Al-Khums

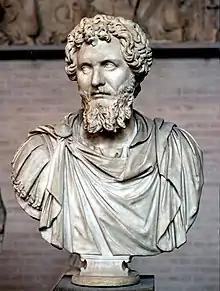
Septimius Severus at Glyptothek, Munich.

Al-Khums has a small port for bulk carriers, containers and car carriers. It has an entrance channel of depth 13 metres and an anchorage with a depth 10 meters. The port itself consists of nine medium-sized berths (numbers 12 to 19) with lengths ranging from 75 to 530 meters and maximum drafts ranging from 8 to 12 meters depending on the berth.